Thubten Jigme Norbu

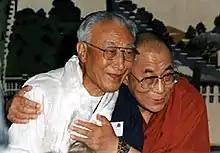
Norbu with his brother, the 14th Dalai Lama, in 1996

Thubten Jigme Norbu (August 16, 1922 – September 5, 2008), recognised as the 16th Taktser Rinpoche, but he was married to a woman in 1960. He was a Tibetan lama, writer, civil rights activist and professor of Tibetan studies and was the eldest brother of the 14th Dalai Lama, Tenzin Gyatso. He was one of the first high-profile Tibetans to go into exile and was the first to settle in the United States.